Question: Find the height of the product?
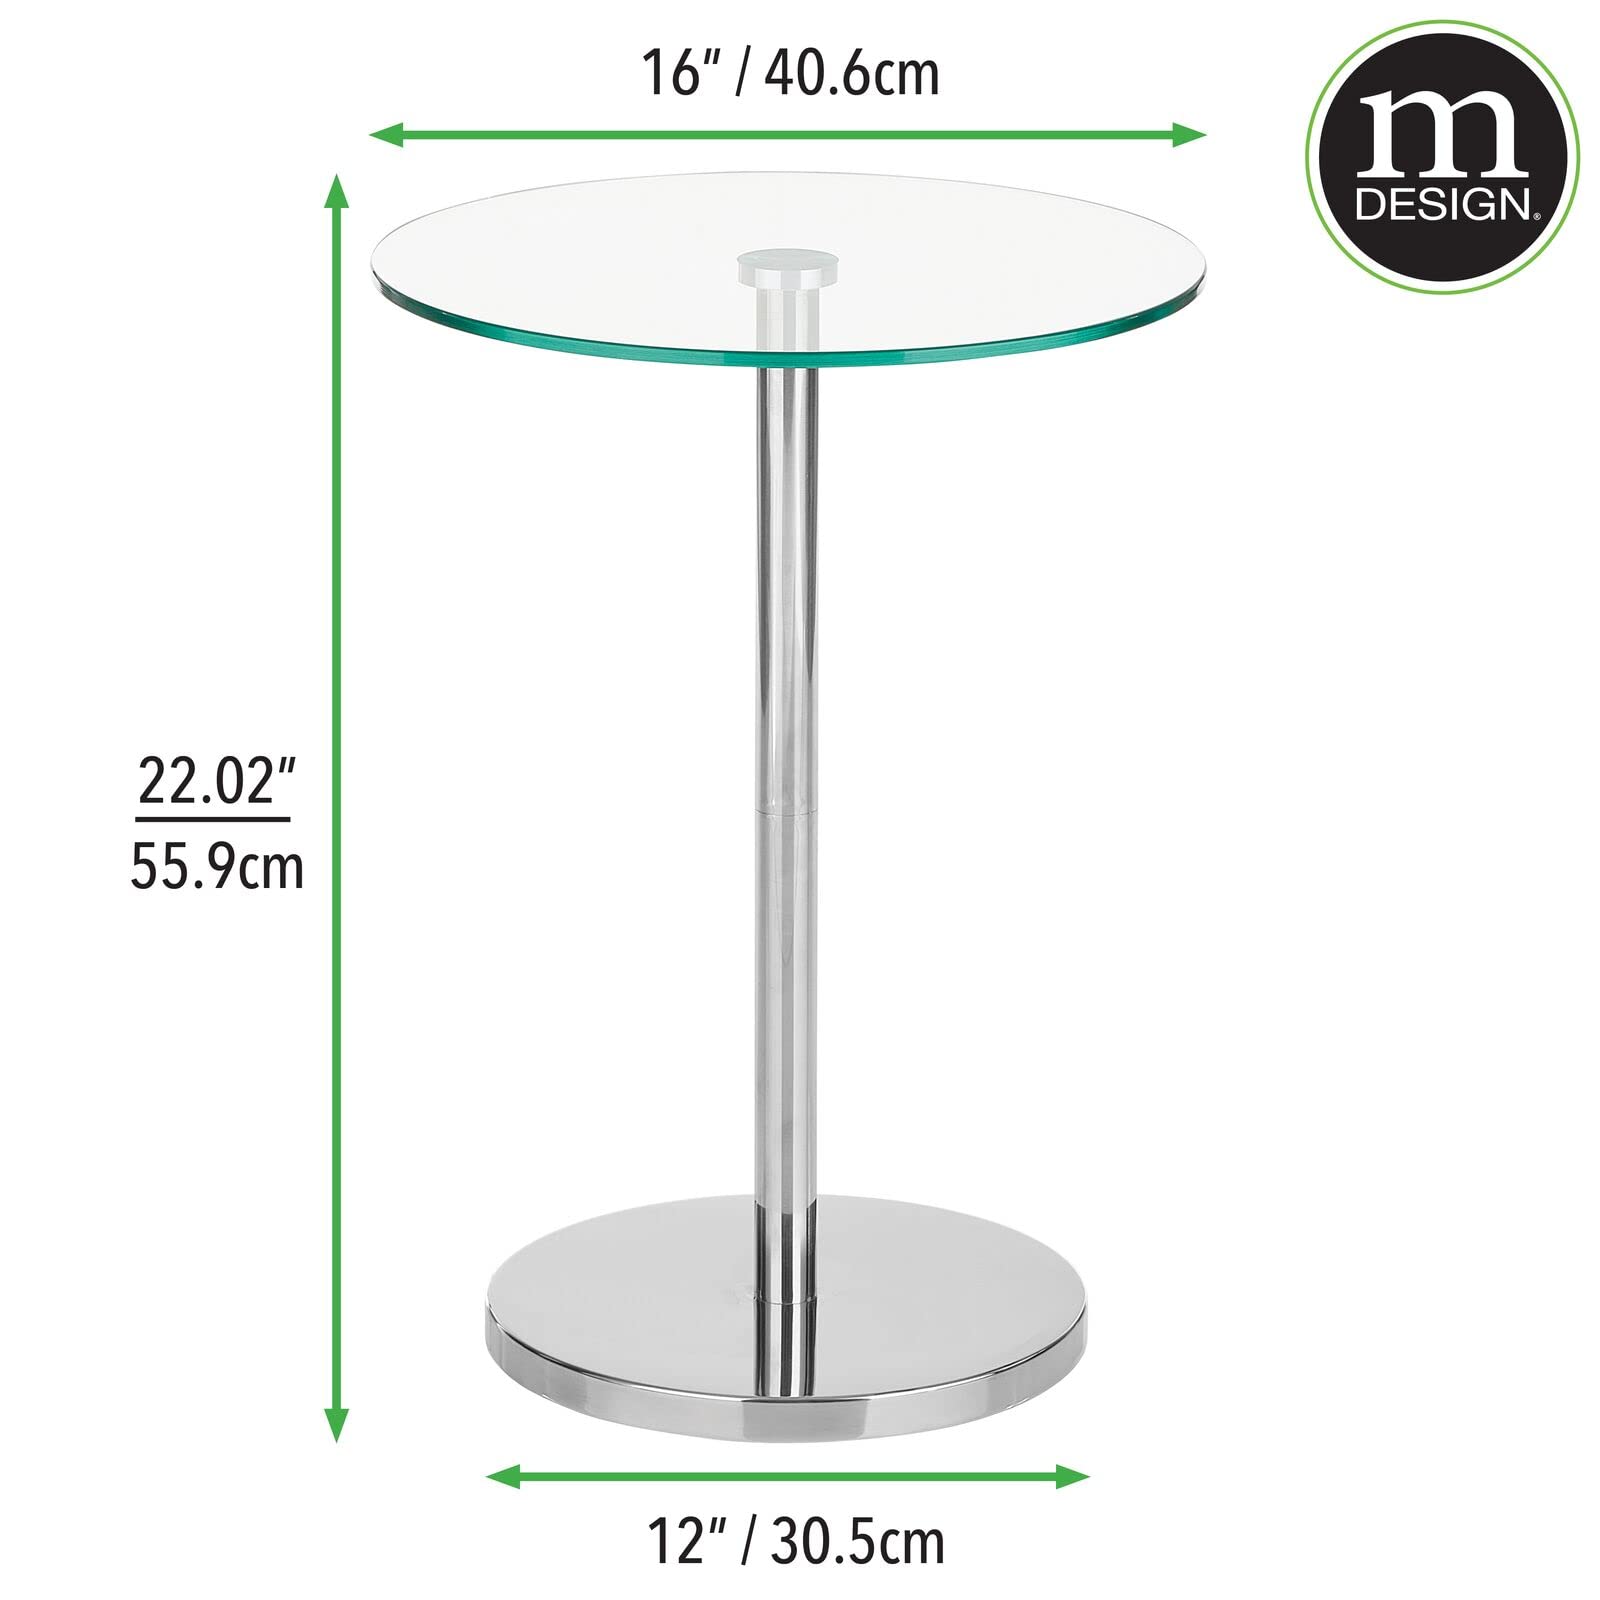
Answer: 22.02 inch